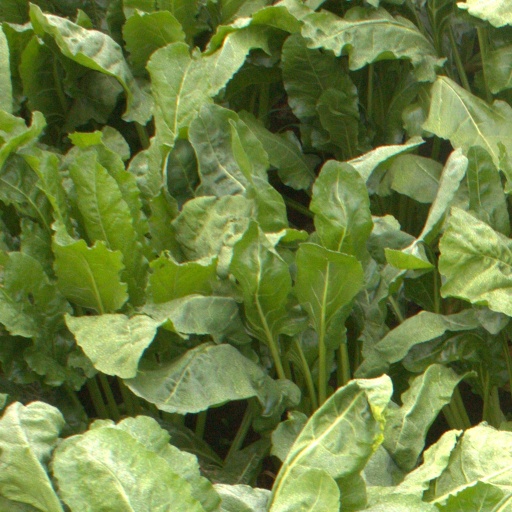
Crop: sugar beet